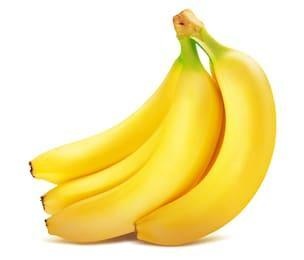
Label: banana